Claude Strebelle

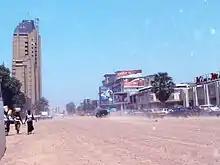
Ex-Sozacom-building (left), by Claude Strebelle, in Kinshasa, Democratic Republic of the Congo

Claude Strebelle (2 February 1917, Brussels – 16 November 2010, Liège) was an architect and Belgian town planner, graduate of the Académie Royale des Beaux-Arts in Brussels in 1941.